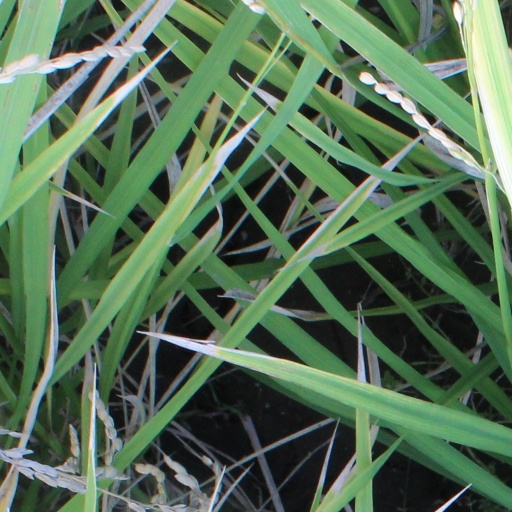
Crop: rice